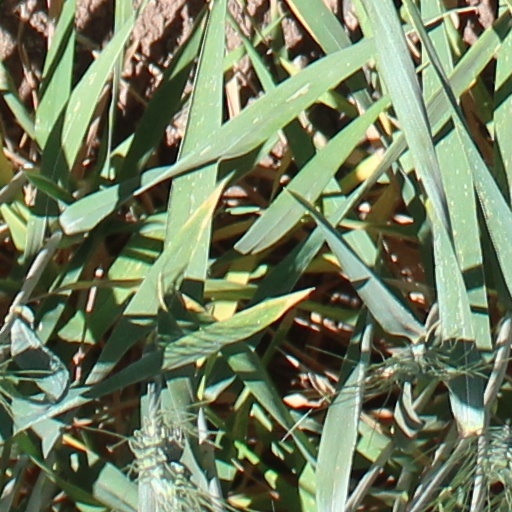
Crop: wheat